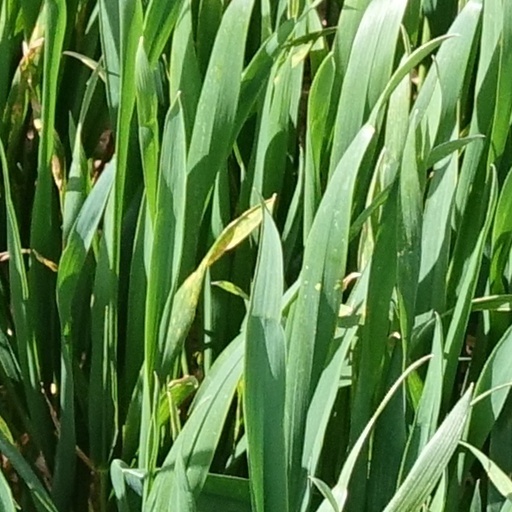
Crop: wheat